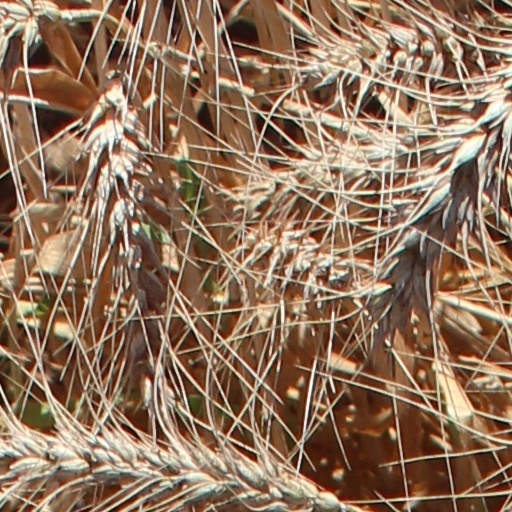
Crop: wheat